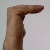
The image shows a hand gesture representing a space in Indian Sign Language.